Lefipán Formation

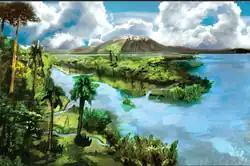
Reconstructed environment of the Maastrichtian

The Cañadón Asfalto Basin started forming as a rift basin in the earliest Jurassic on top of Permian basement. During the Jurassic and Cretaceous, the basin went through an extensional tectonic regime, with transtensional movements. Several distinct tectonic reactivation cycles occurred, with block rotation due to transpressional forces, characterized in the stratigraphy by regional unconformities. The western side of the basin during the Late Cretaceous experienced a marine transgression of the Atlantic Ocean, depositing the fluvial and estuarine Paso del Sapo Formation and Lefipán Formation.